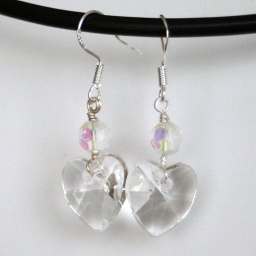
acrylic heart and glass round AB bead. Hooks in 925 sterling silver